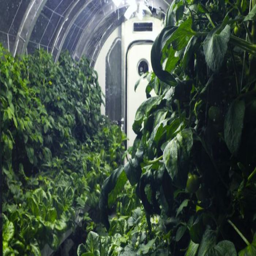
spacecraft manufacturer has developed the concept of suspended lunar greenhouse